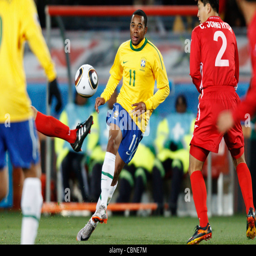
football player passes the ball during the match against country on june